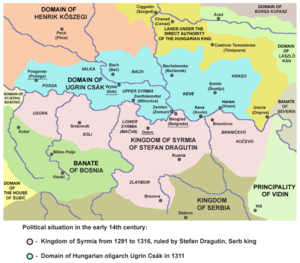
La Fruška gora est un massif montagneux situé en Serbie, au nord de la région de Syrmie, dans la province autonome de Voïvodine.
La Mačva est une région géographique de Serbie. Elle est principalement située au nord-ouest de la Serbie centrale, dans une plaine fertile qui s'étend entre la Save et la Drina. La ville principale de cette région est Šabac. L'actuel district de Mačva, une subdivision administrative de la Serbie, doit son nom à cette région mais en fait la région de Mačva n'occupe que la partie septentrionale du district. La partie la plus au nord de la Mačva est située dans la province autonome de Voïvodine, dans le district de Syrmie.